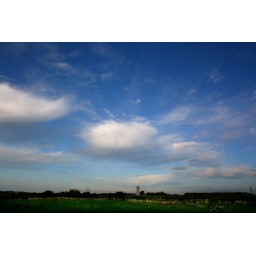
Clarinbridge water tower and sky in the late afternoon.